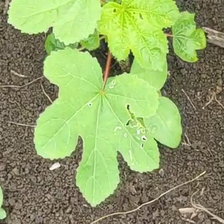
Weed species: Little_Mallow(Malva parviflora)